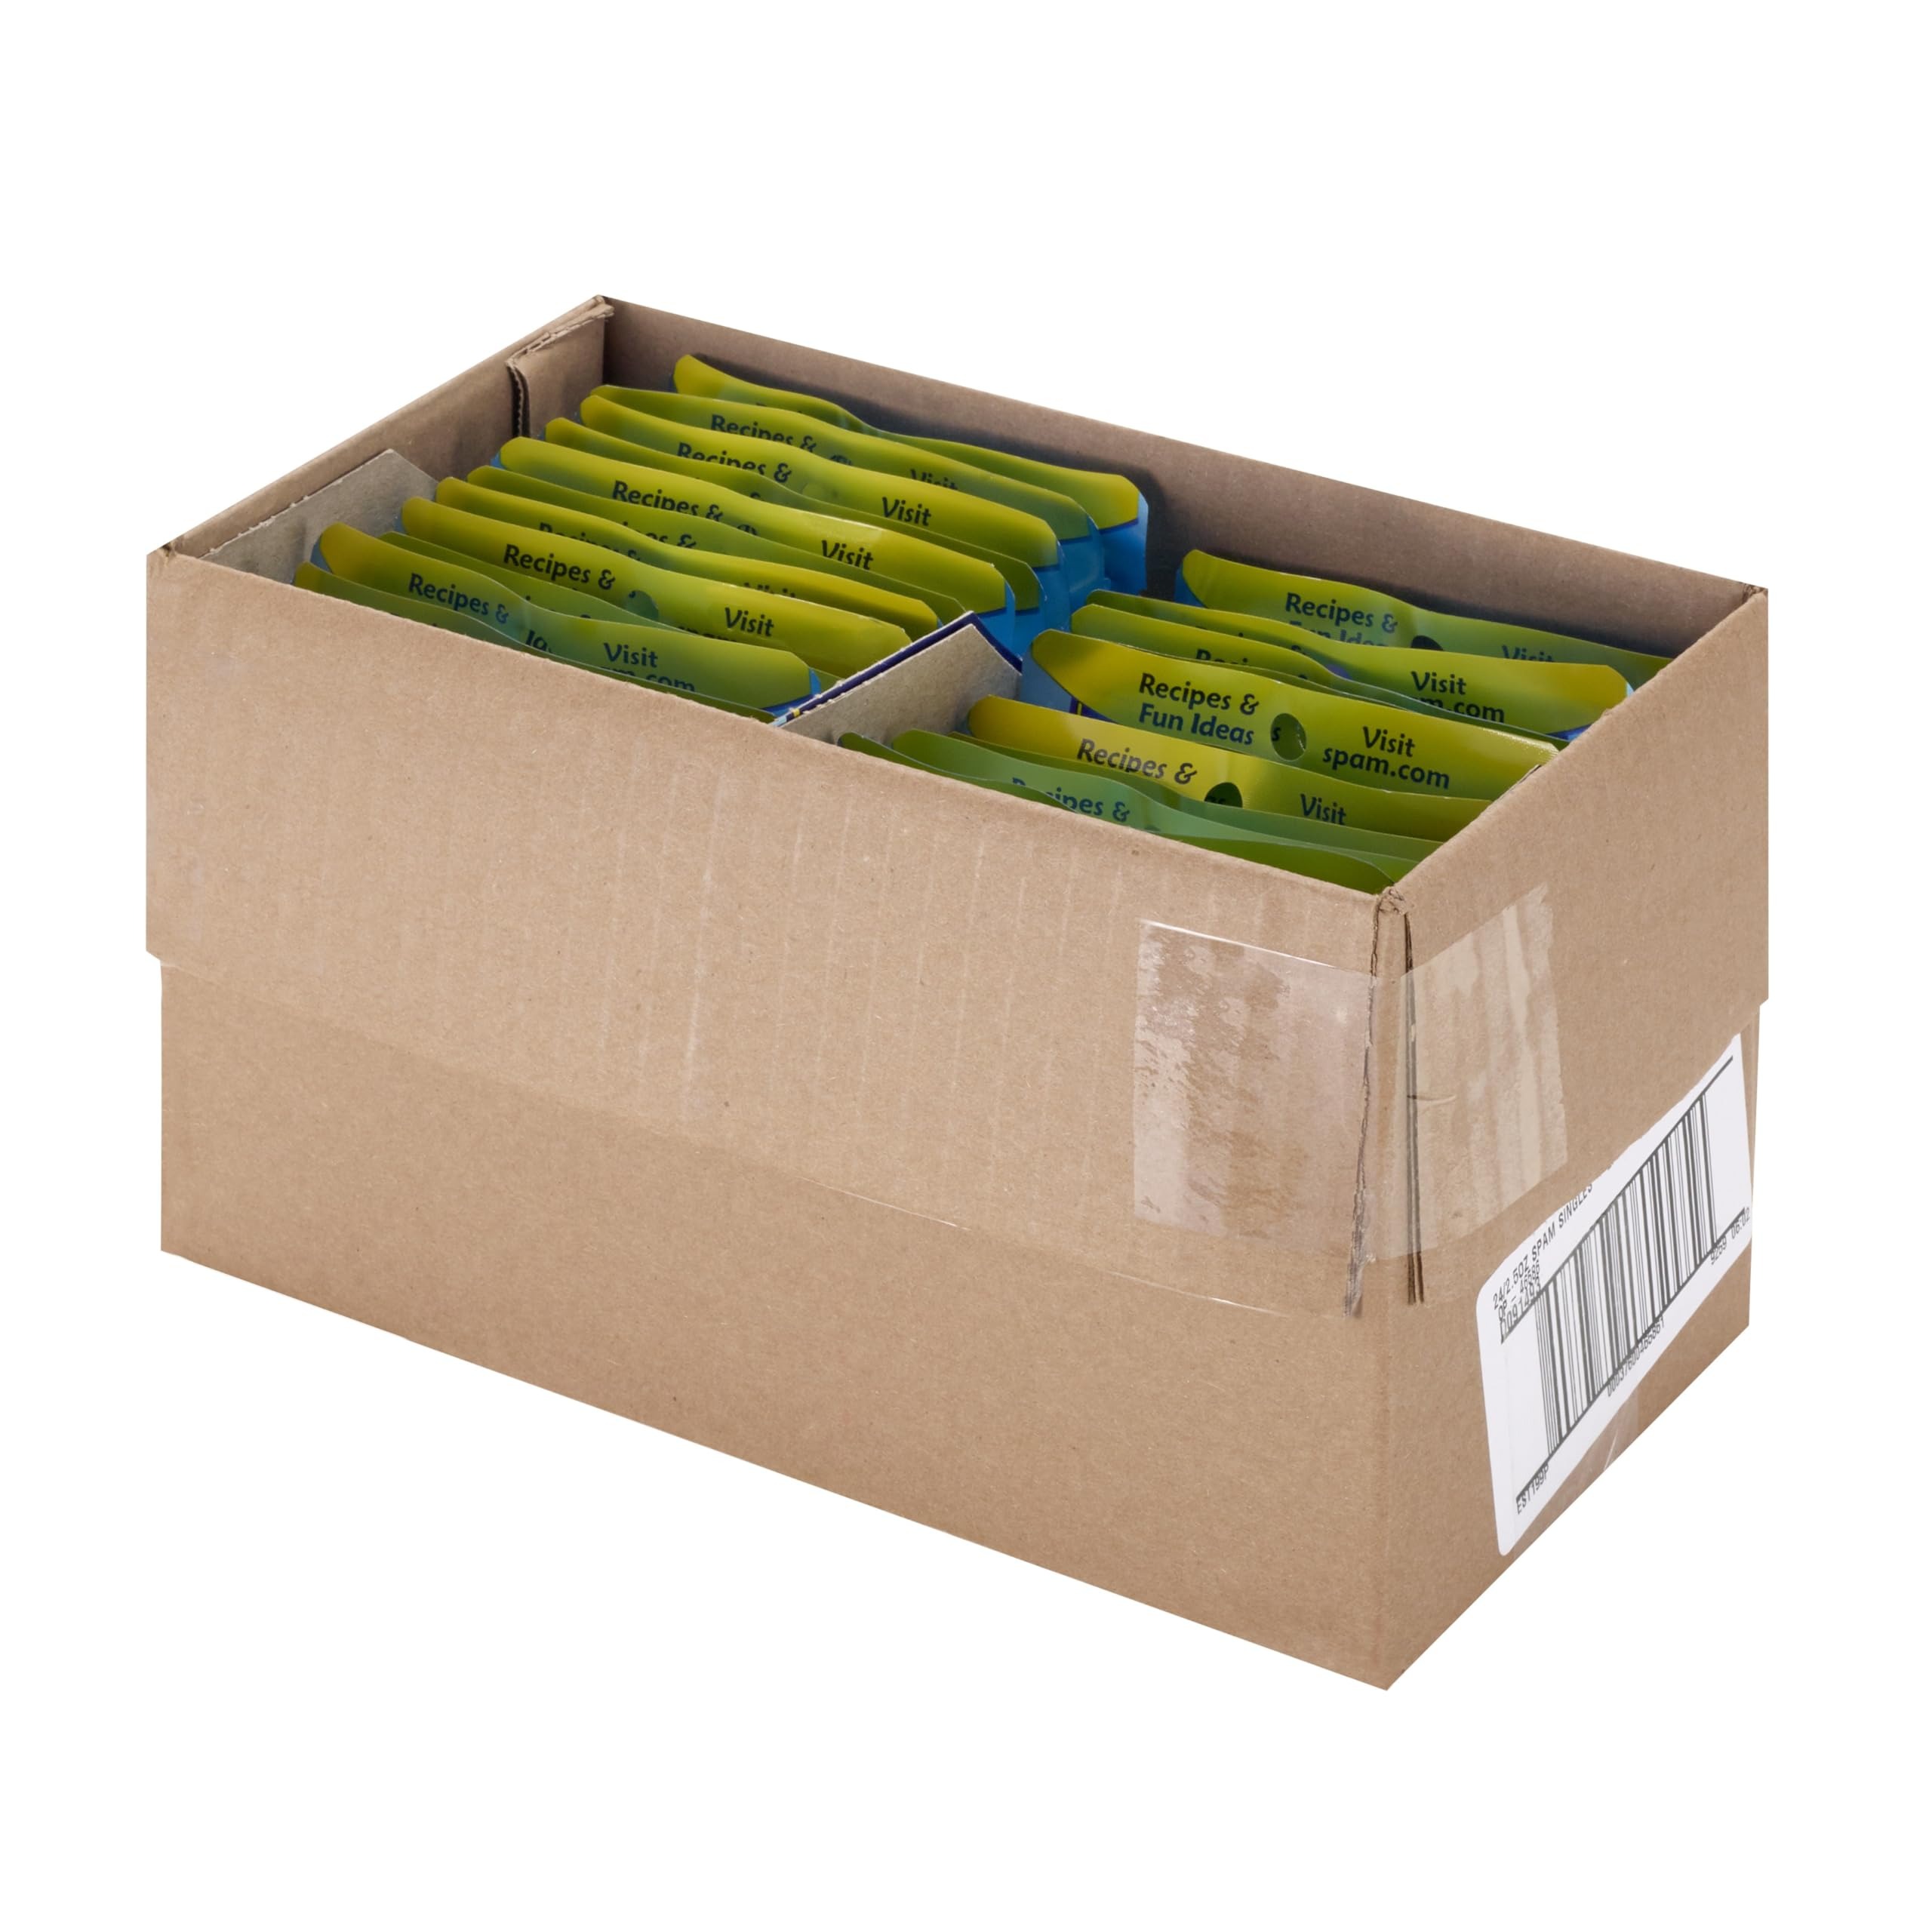
Item Name: SPAM Lite Single Pouch, 2.5 Ounce (12 Pack), Fully Cooked Pork and Ham, 9g of Protein, 0g Trans Fat, Low Carb, Keto-Friendly, Gluten Free, Easy Open Pouch, Perfect for Sandwiches & Breakfast
Bullet Point 1: SIZZLE, PORK AND MMM! SPAM Lite Singles have a mouthwatering taste that kicks up any breakfast, lunch or dinner: omelets, mac & cheese, burgers
Bullet Point 2: Known as the “meat of many uses”, from sandwiches to casseroles, SPAM Lite Singles add meaty goodness to tacos, paninis or eggrolls for another level of Mmm
Bullet Point 3: SPAM Lite Singles work great for hot family meals, cold lunches or bbqs! Add it to breakfast, lunch and dinner and know you’re getting the good stuff
Bullet Point 4: This iconic global brand is made with simple ingredients, has 9g of protein per serving, and is fully cooked and shelf stable
Bullet Point 5: The "meat of many uses" adds meaty goodness to classic dishes like omelets, mac and cheese, or burgers, and it'll elevate quesadillas, pasta, or eggrolls to another level of Mmm. For those occasions that need added convenience, singles are perfect for on the go or a quick snack.
Value: 12.0
Unit: Count

Price: 9.795